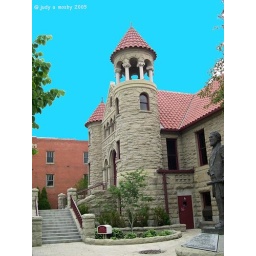
Old Library building in Billings, Montana.It now houses The Western Heritage Center